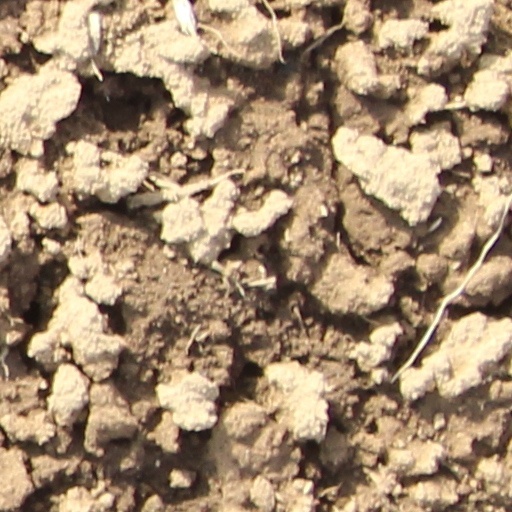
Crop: wheat